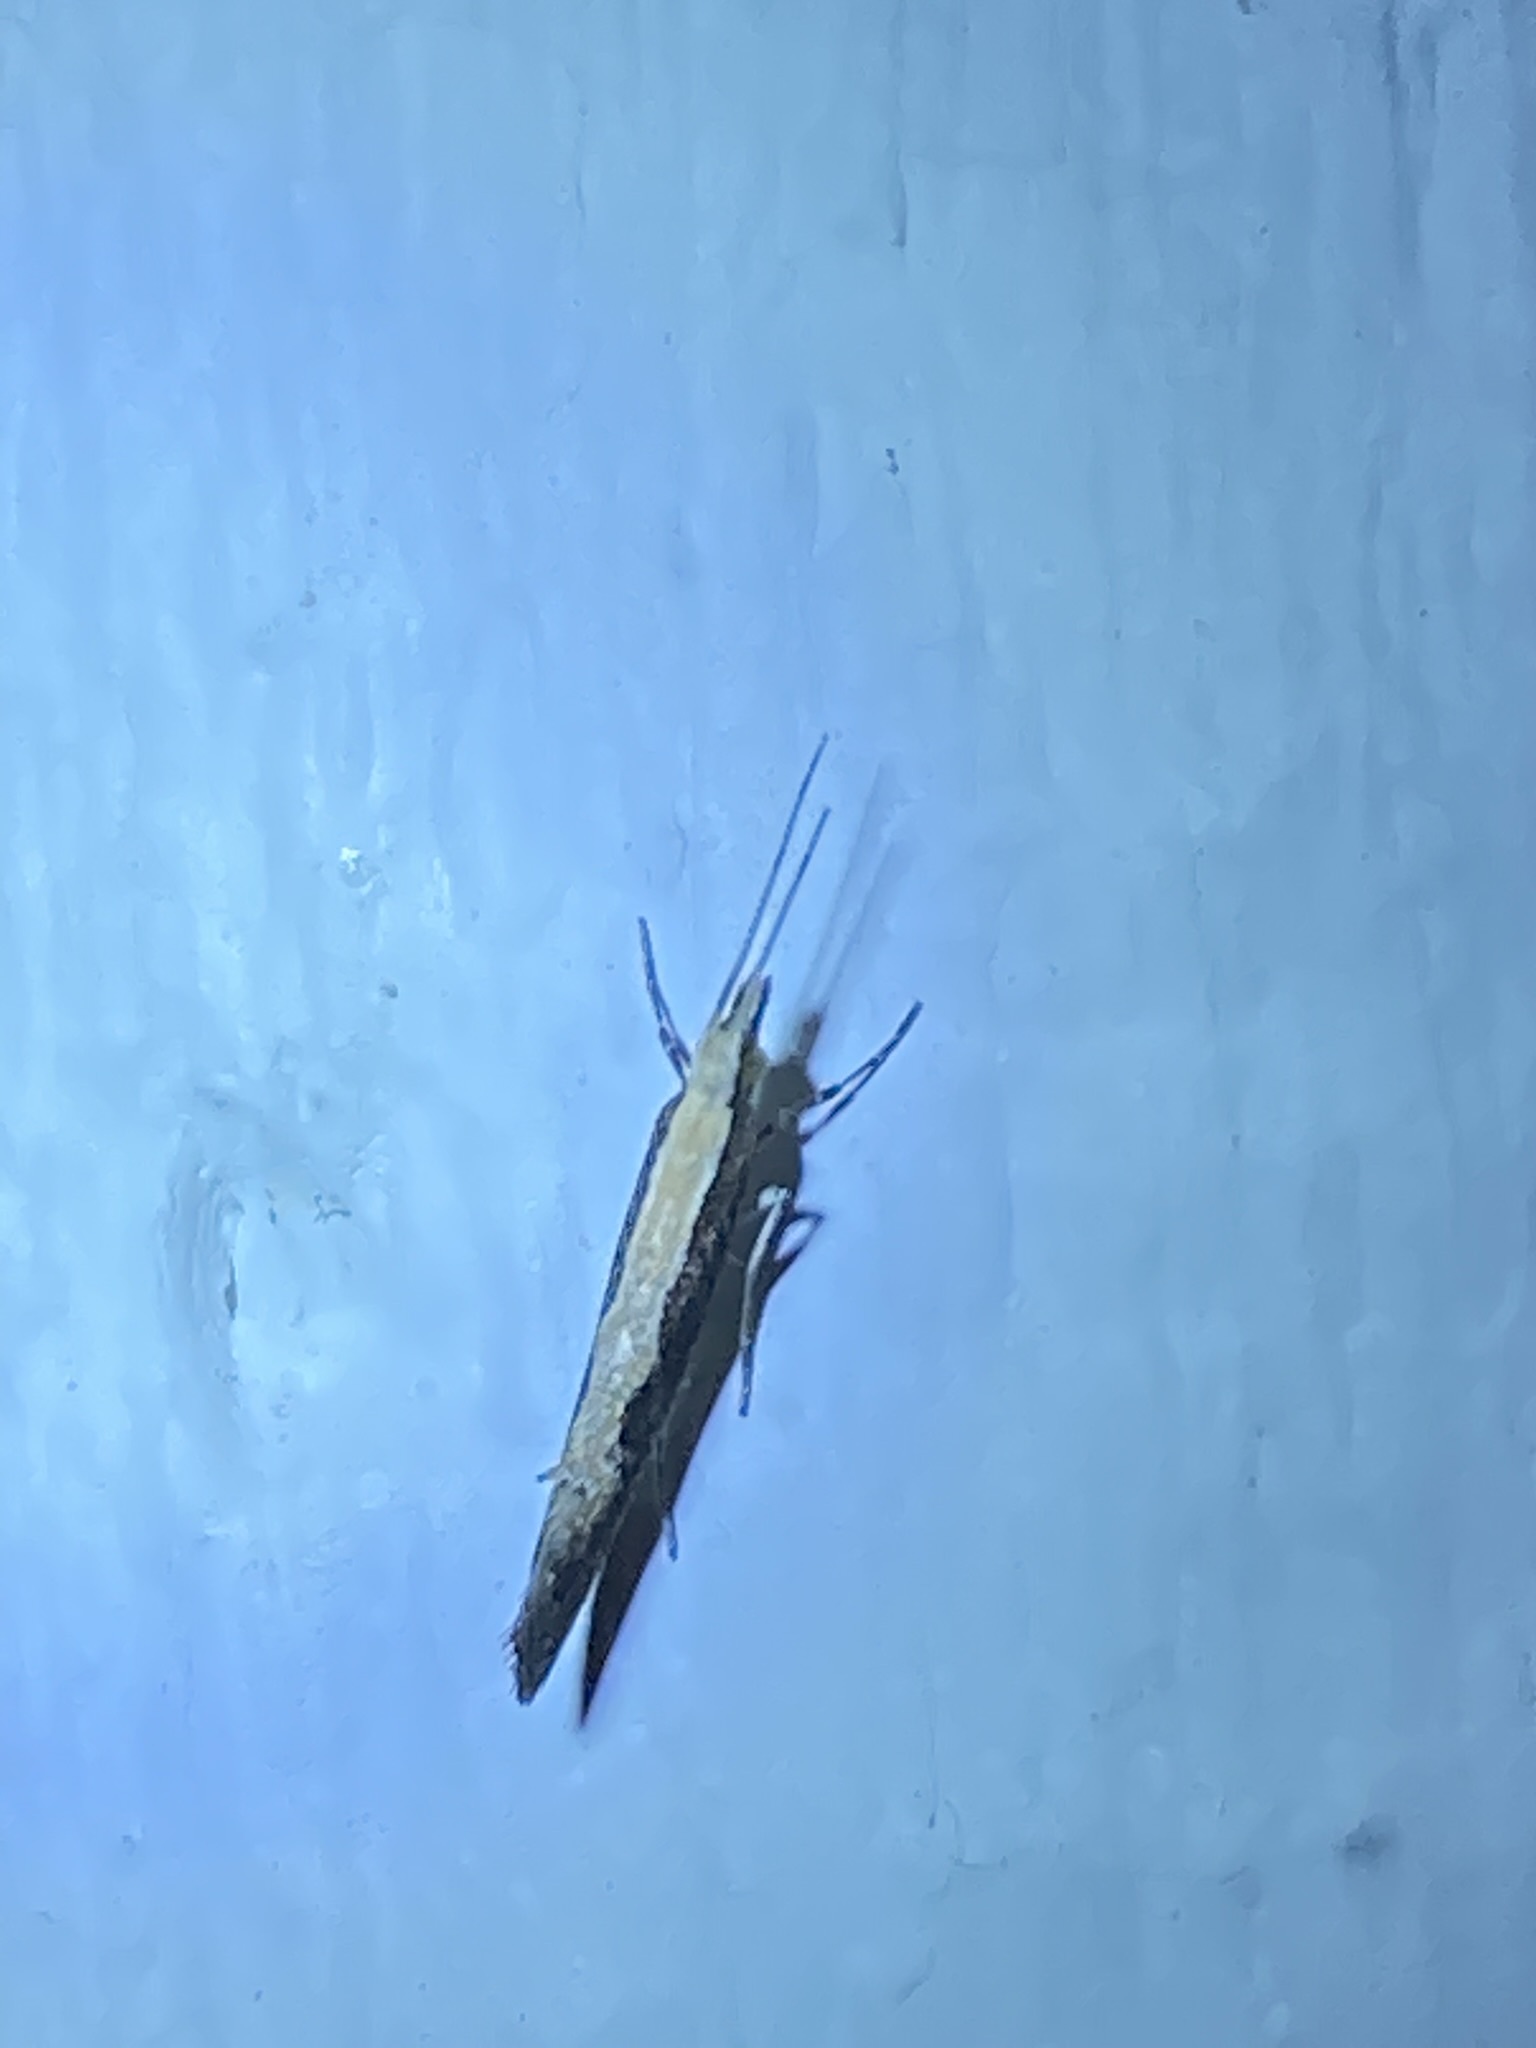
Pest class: diamondback_moth